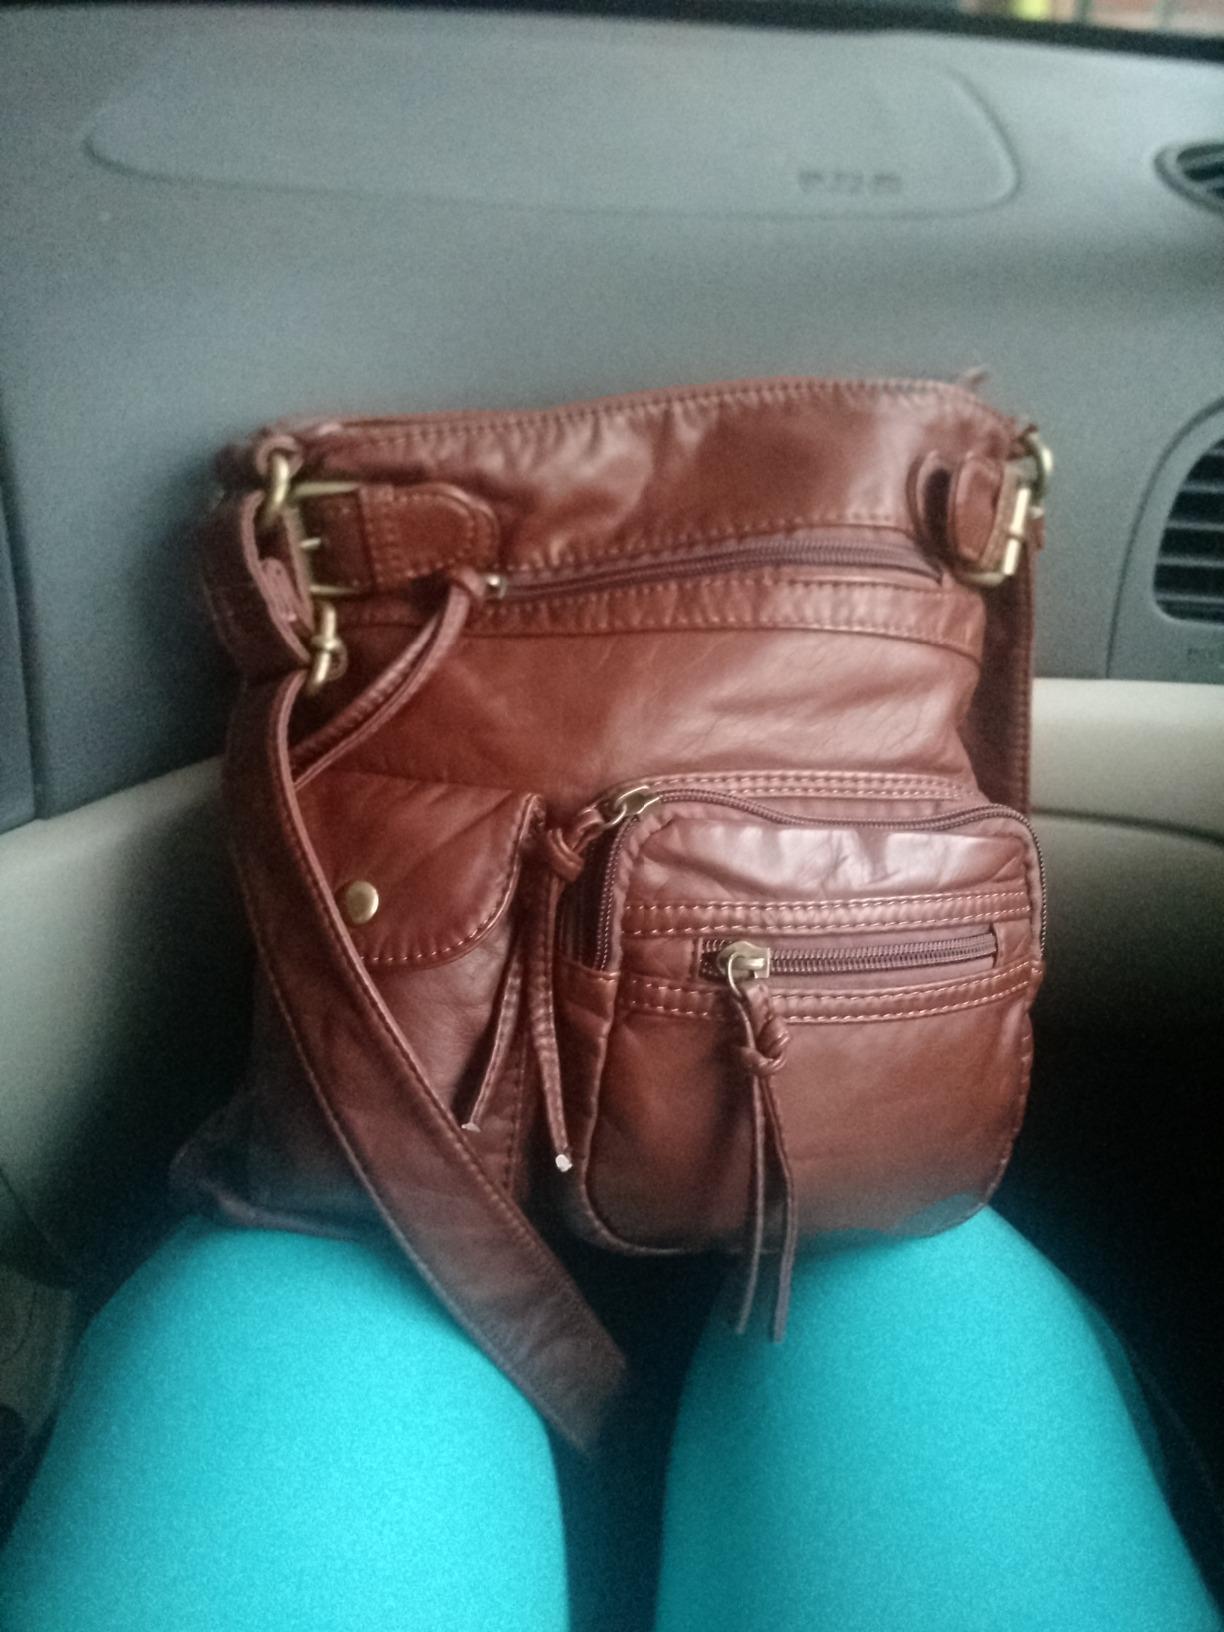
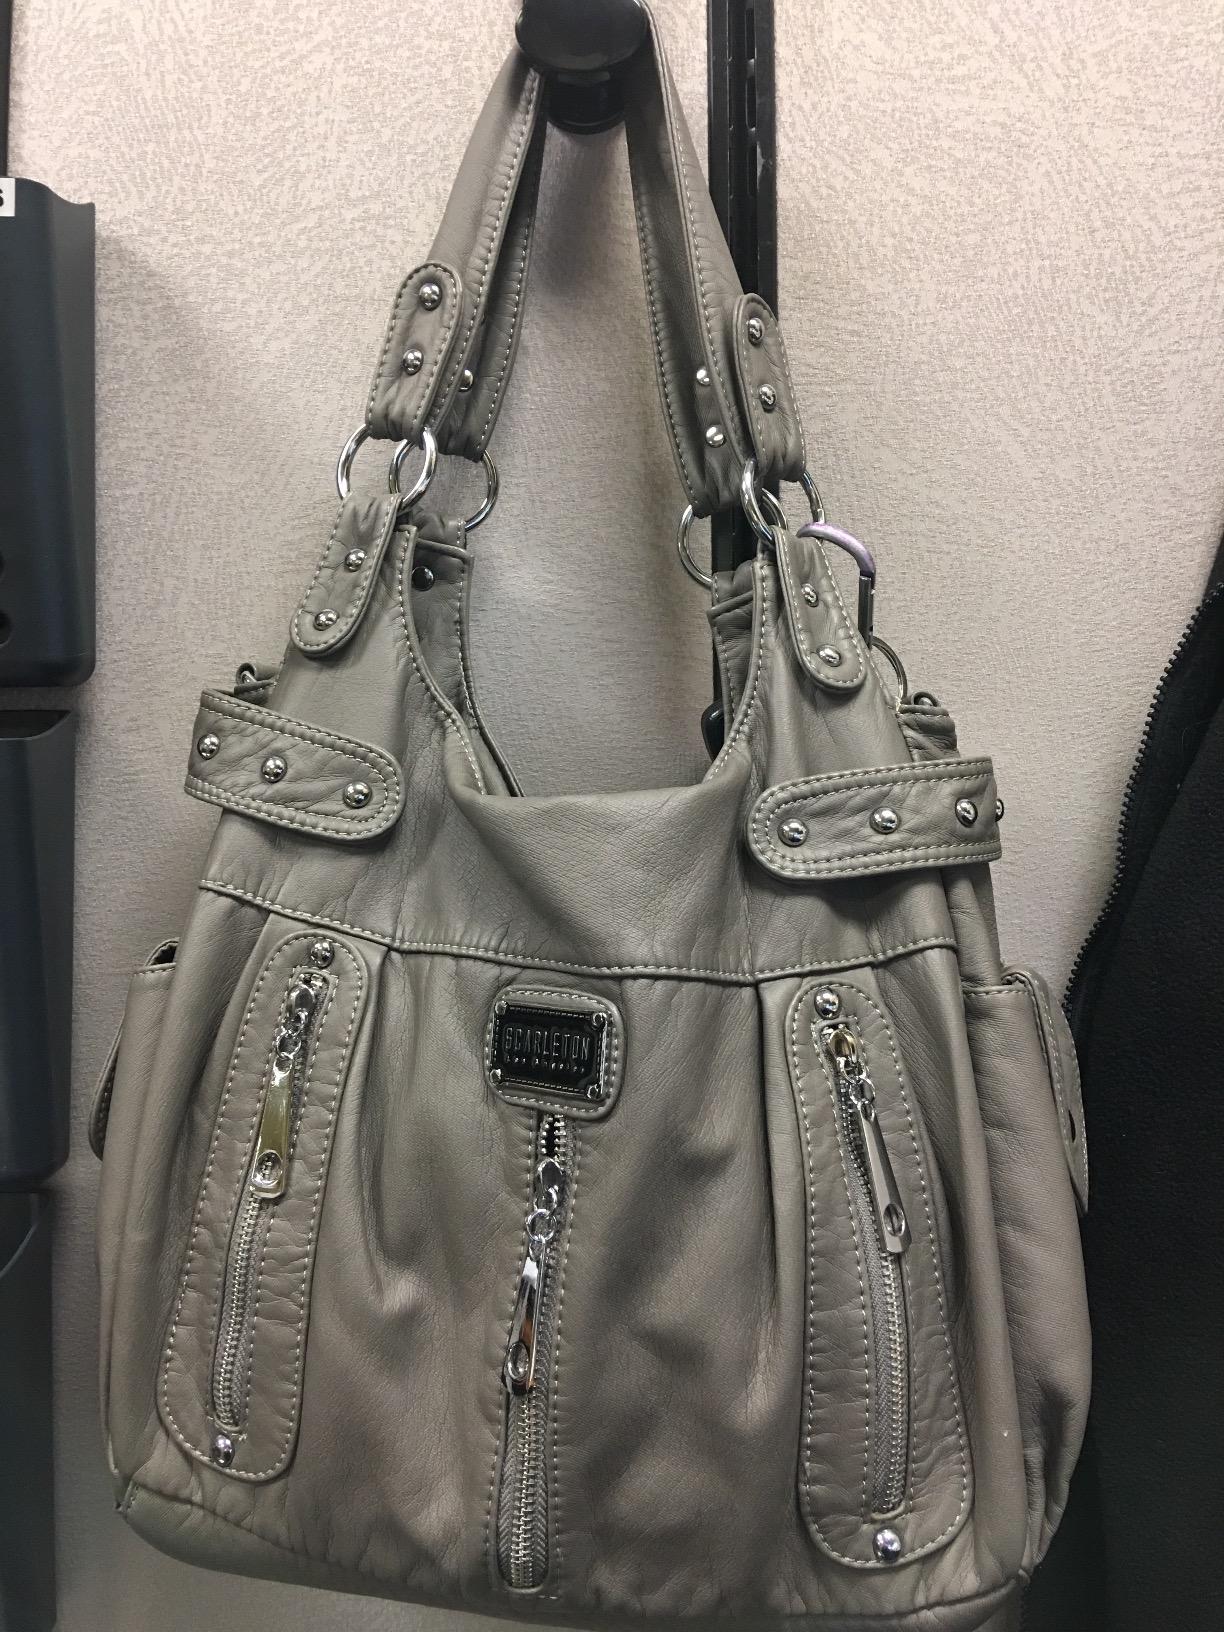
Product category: accessories_handbag
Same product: no